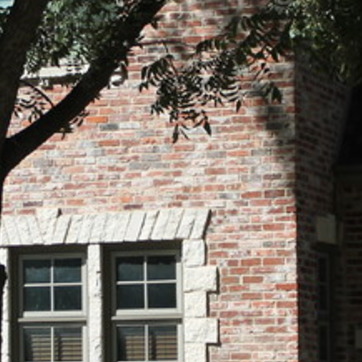
Material: brick